Ressha Sentai ToQger the Movie: Galaxy Line S.O.S.

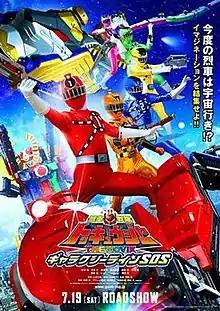
Theatrical poster

is a Japanese film serving as the theatrical adaptation of the 2014 Super Sentai television series "Ressha Sentai ToQger". It was released on July 19, 2014, as a double-billing with "". It features the ToQgers helping out Lady, conductor of the Galaxy Line, after she is attacked by Count Nair of the Shadow Line, portrayed by musician Hyadain. Hyadain said that as a child, he enjoyed "Dengeki Sentai Changeman", "Choushinsei Flashman", and "Hikari Sentai Maskman" and hoped that he would portray the character well.